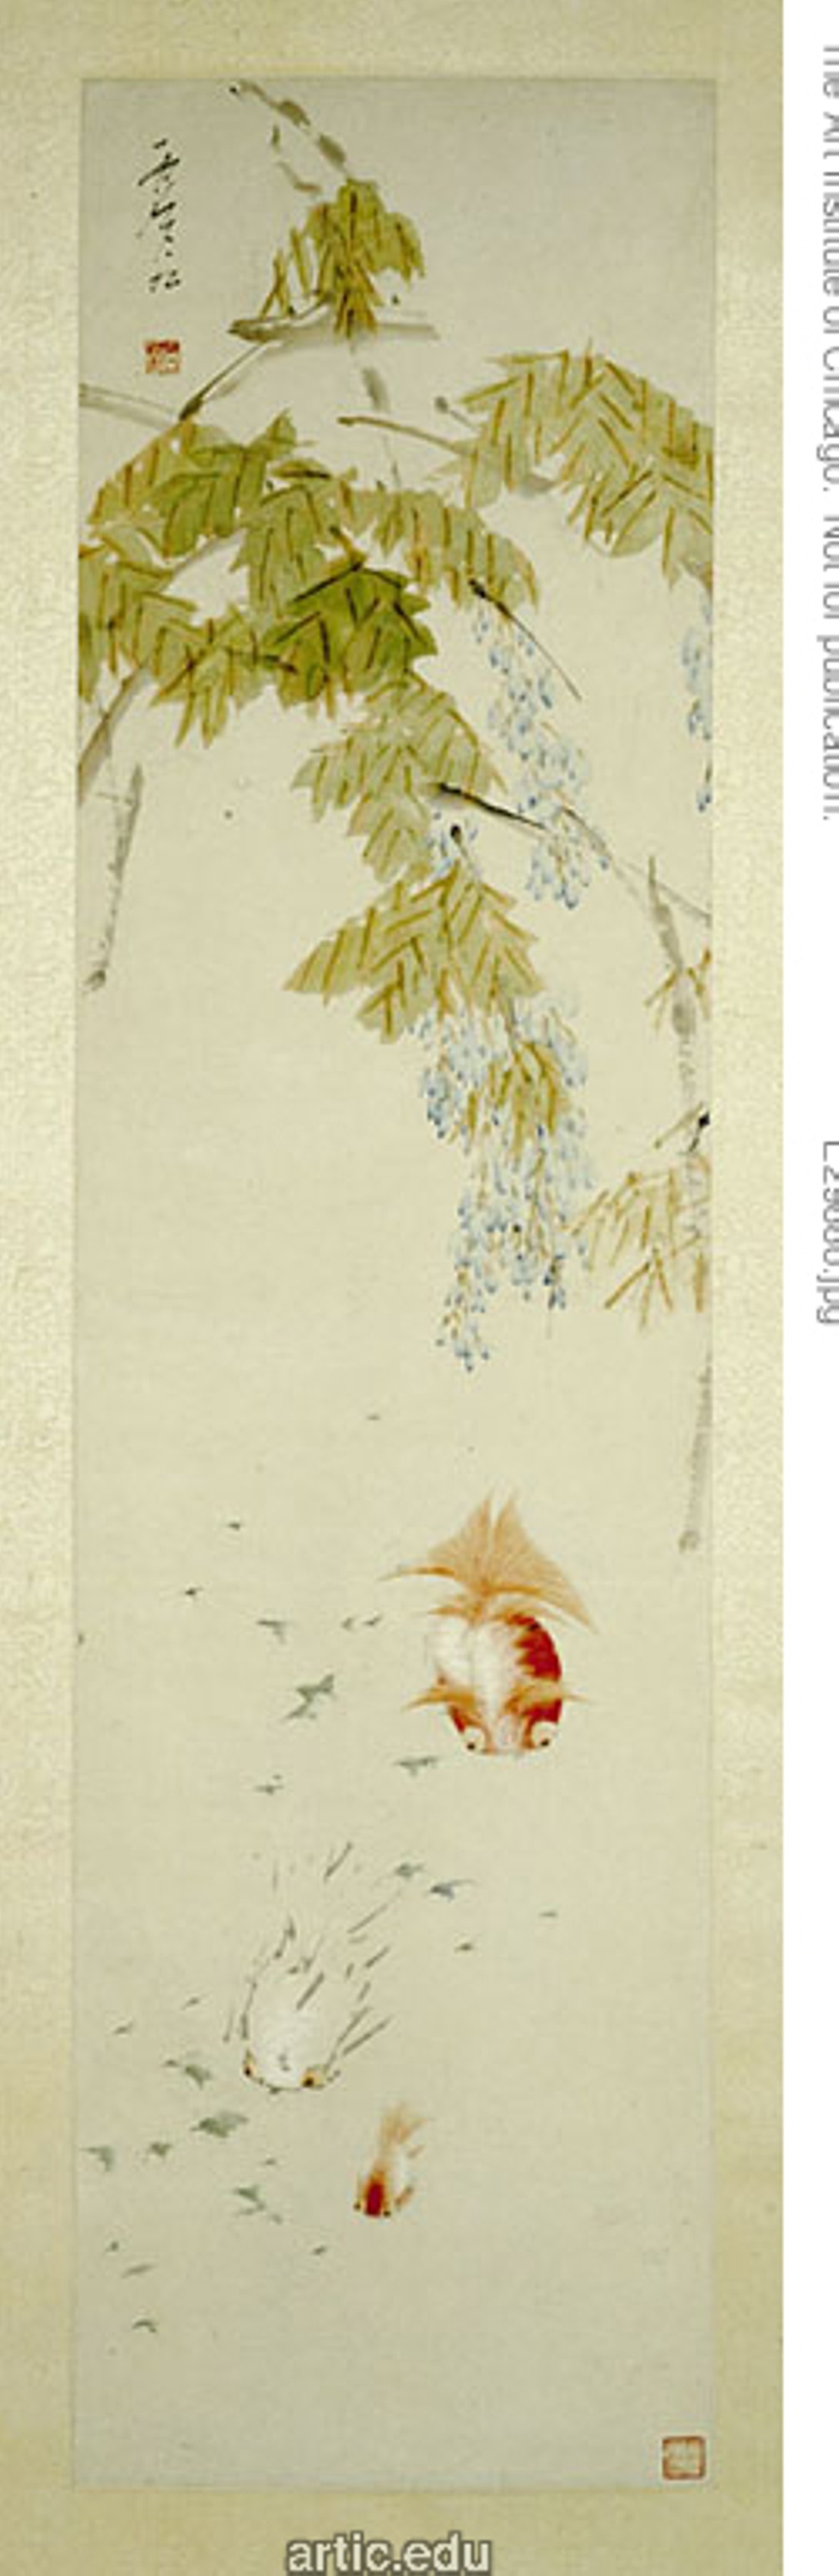
tree, text, botany, leaf, plant, Canoe birch, branch, twig, paper, plane, birch family, paper product